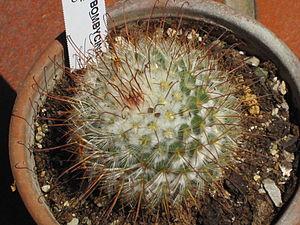
Mammillaria est un genre majeur de la famille des Cactaceae. Il est composé d'environ 180 espèces.